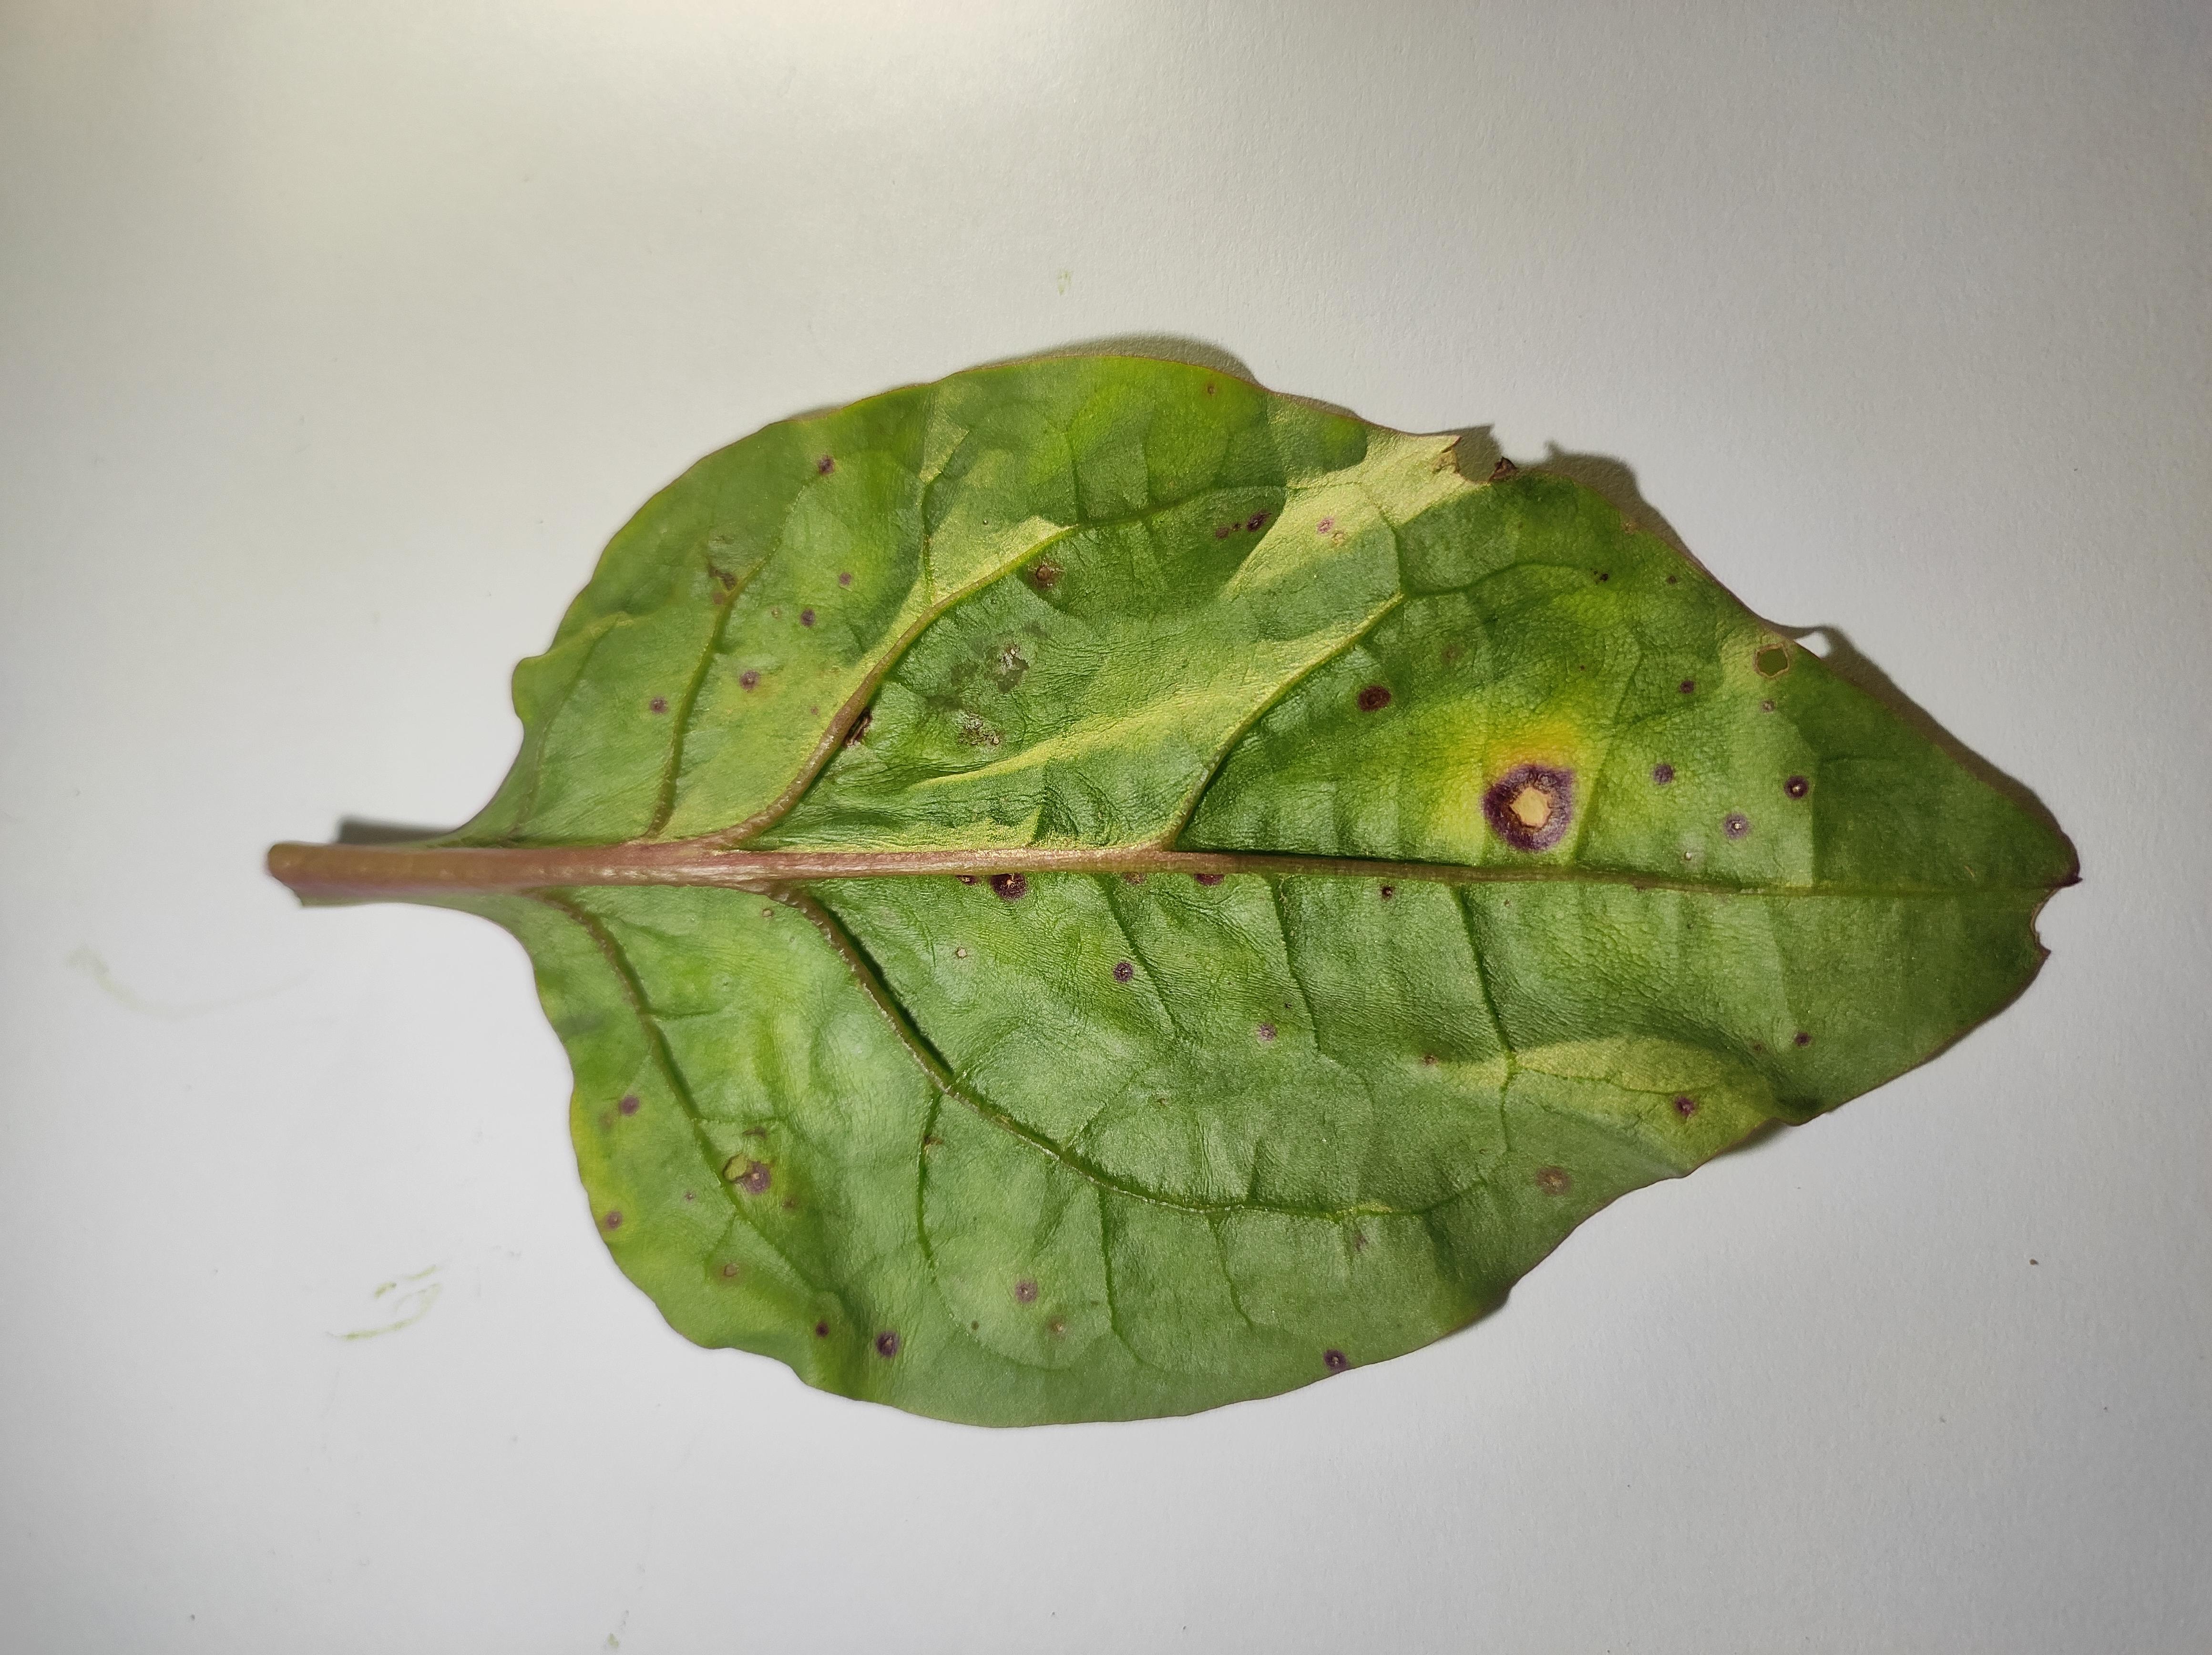
Label: anthracnose_leaf_spot